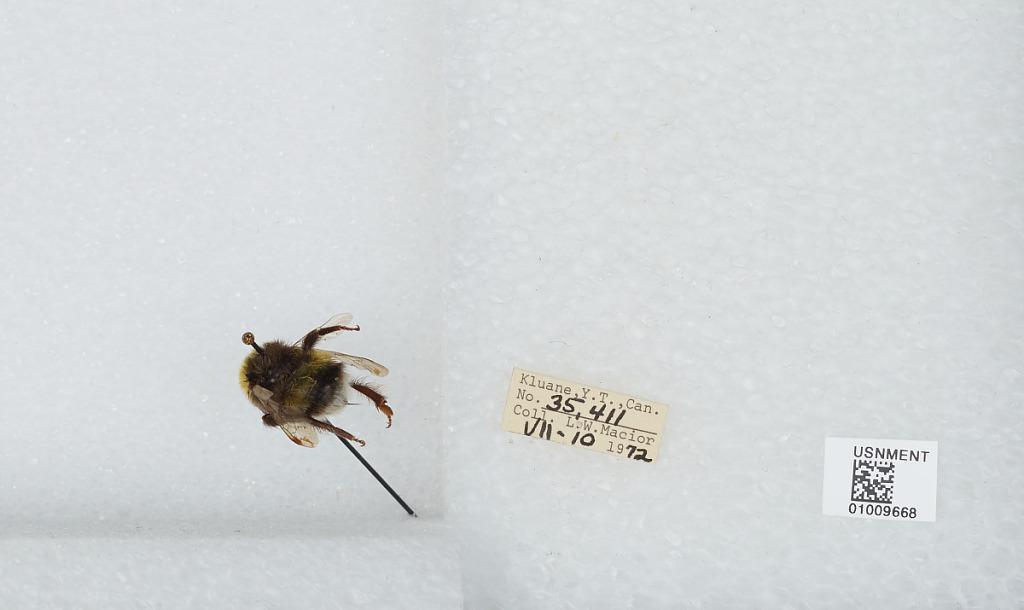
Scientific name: Bombus (Bombus) lucorum (Linnaeus)
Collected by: L. Macior
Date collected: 1972-7-10
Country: Canada
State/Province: Yukon Territory
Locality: Kluane
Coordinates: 60.75, -139.5